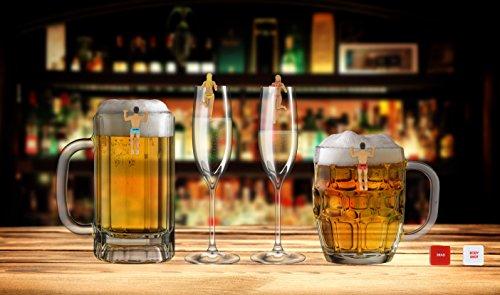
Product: NPW-USA NPW67309 Drinking Buddies Dice Game, 6-Piece Set
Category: Toys & Games | Games & Accessories | Game Accessories | Standard Game Dice
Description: Drinking game includes 4 irresistible drink markers and a set of dice that reveals who is doing what.
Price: $10.99
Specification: ProductDimensions:6.9x1.2x6.5inches|ItemWeight:2.24ounces|ShippingWeight:2.24ounces(Viewshippingratesandpolicies)|Manufacturer:NPW|ASIN:B07C13YLT3|Itemmodelnumber:NPW67309|DatefirstlistedonAmazon:April7,2018